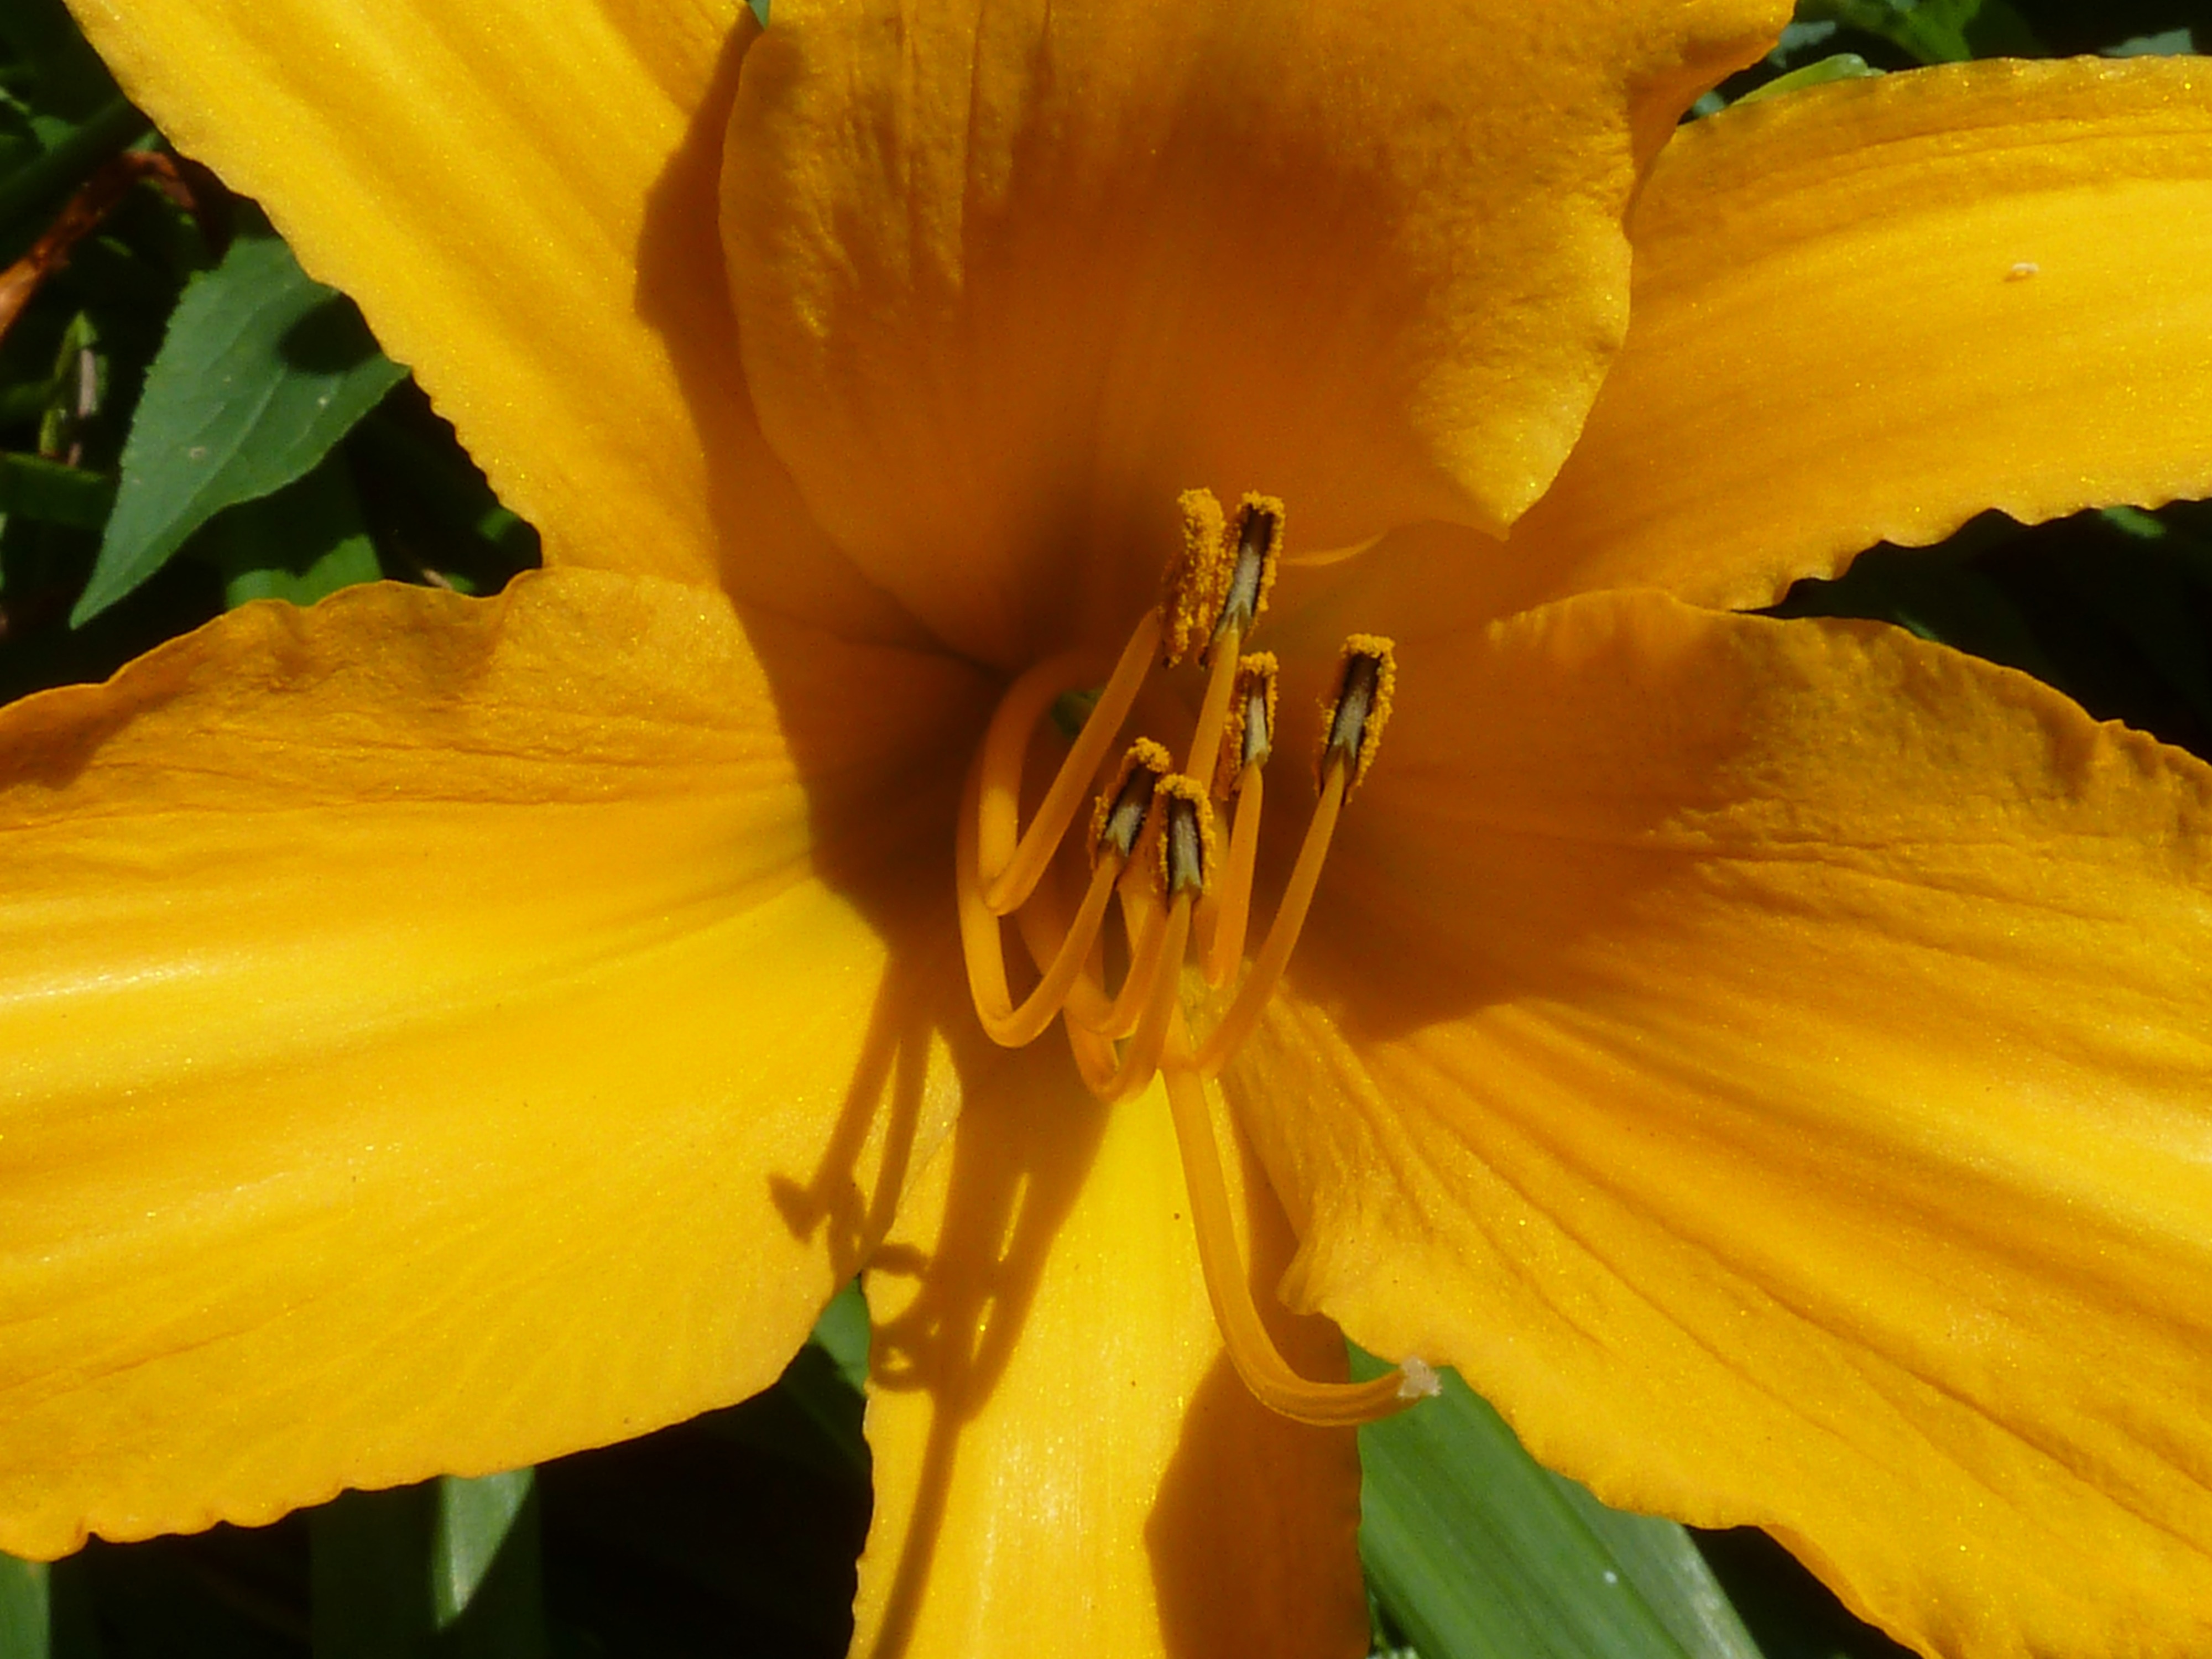
plant, photography, flower, petal, pollen, botany, yellow, flora, close up, petals, stamen, lily, daylily, macro photography, day lily, flowering plant, plant stem, land plant, nature yellow